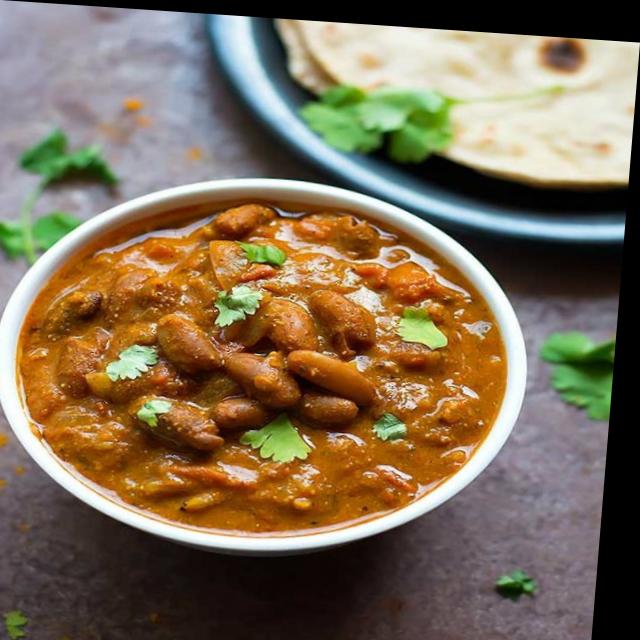
Dish: rajma_curry